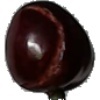
Label: cherry